Tourism in Odisha

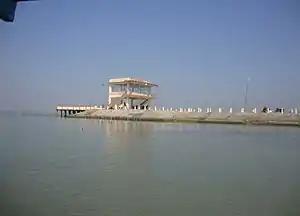
Satpada

Eco-tourism provides a degree of alternate employment to the local community and generates environmental awareness among local residents as well as visitors about the conservation and sensible use of the lake's natural resources. Notable locations within the lake are: